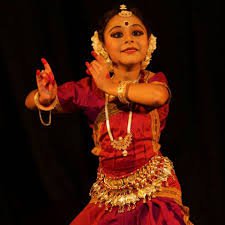
Dance form: odissi